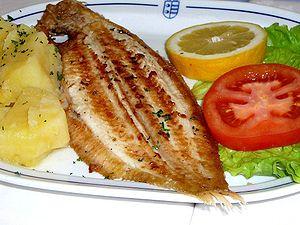
La cuisine de la pomme de terre, tubercule consommé depuis plus de 8 000 ans, ne s’est véritablement développée qu’après le XVIᵉ siècle, et a mis près de trois siècles pour s'imposer dans certaines contrées. Au XXᵉ siècle, cette cuisine se pratique sur tous les continents, car la pomme de terre, source de glucides, de protéines et de vitamine C, facile à cultiver, devient l’un des aliments de base de l’humanité ; le mode de préparation peut cependant en modifier la valeur nutritionnelle.